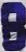
Number: 8